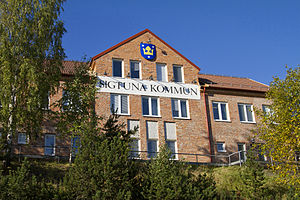
Sigtuna kommun
Sigtuna kommune ligger i Stockholms län i landskapet Uppland Sverige. Kommunens administrationscenter ligger i byen Märsta. Tidligere var Märsta en selvstændig kommune, men er i nyere tid lagt sammen med Sigtuna. Kommunen har gode landbrugsarealer i det østlige indland øst for vigen Skarven i søen Mälaren, omtrent midt mellem storbyerne Stockholm og Uppsala. I kommunen ligger Stockholm-Arlanda Lufthavn – Stockholms hovedflyveplads i nord.